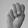
ASL letter: M